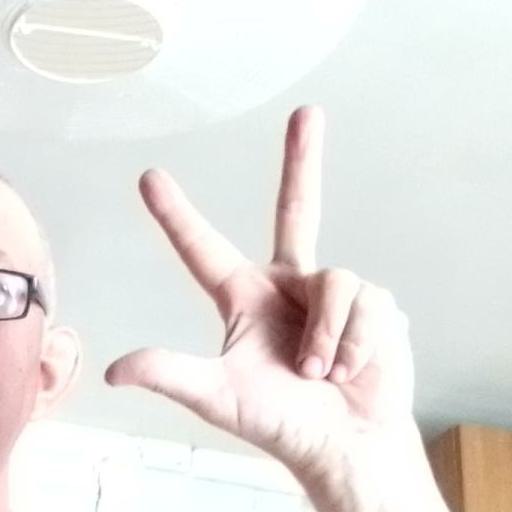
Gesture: three2